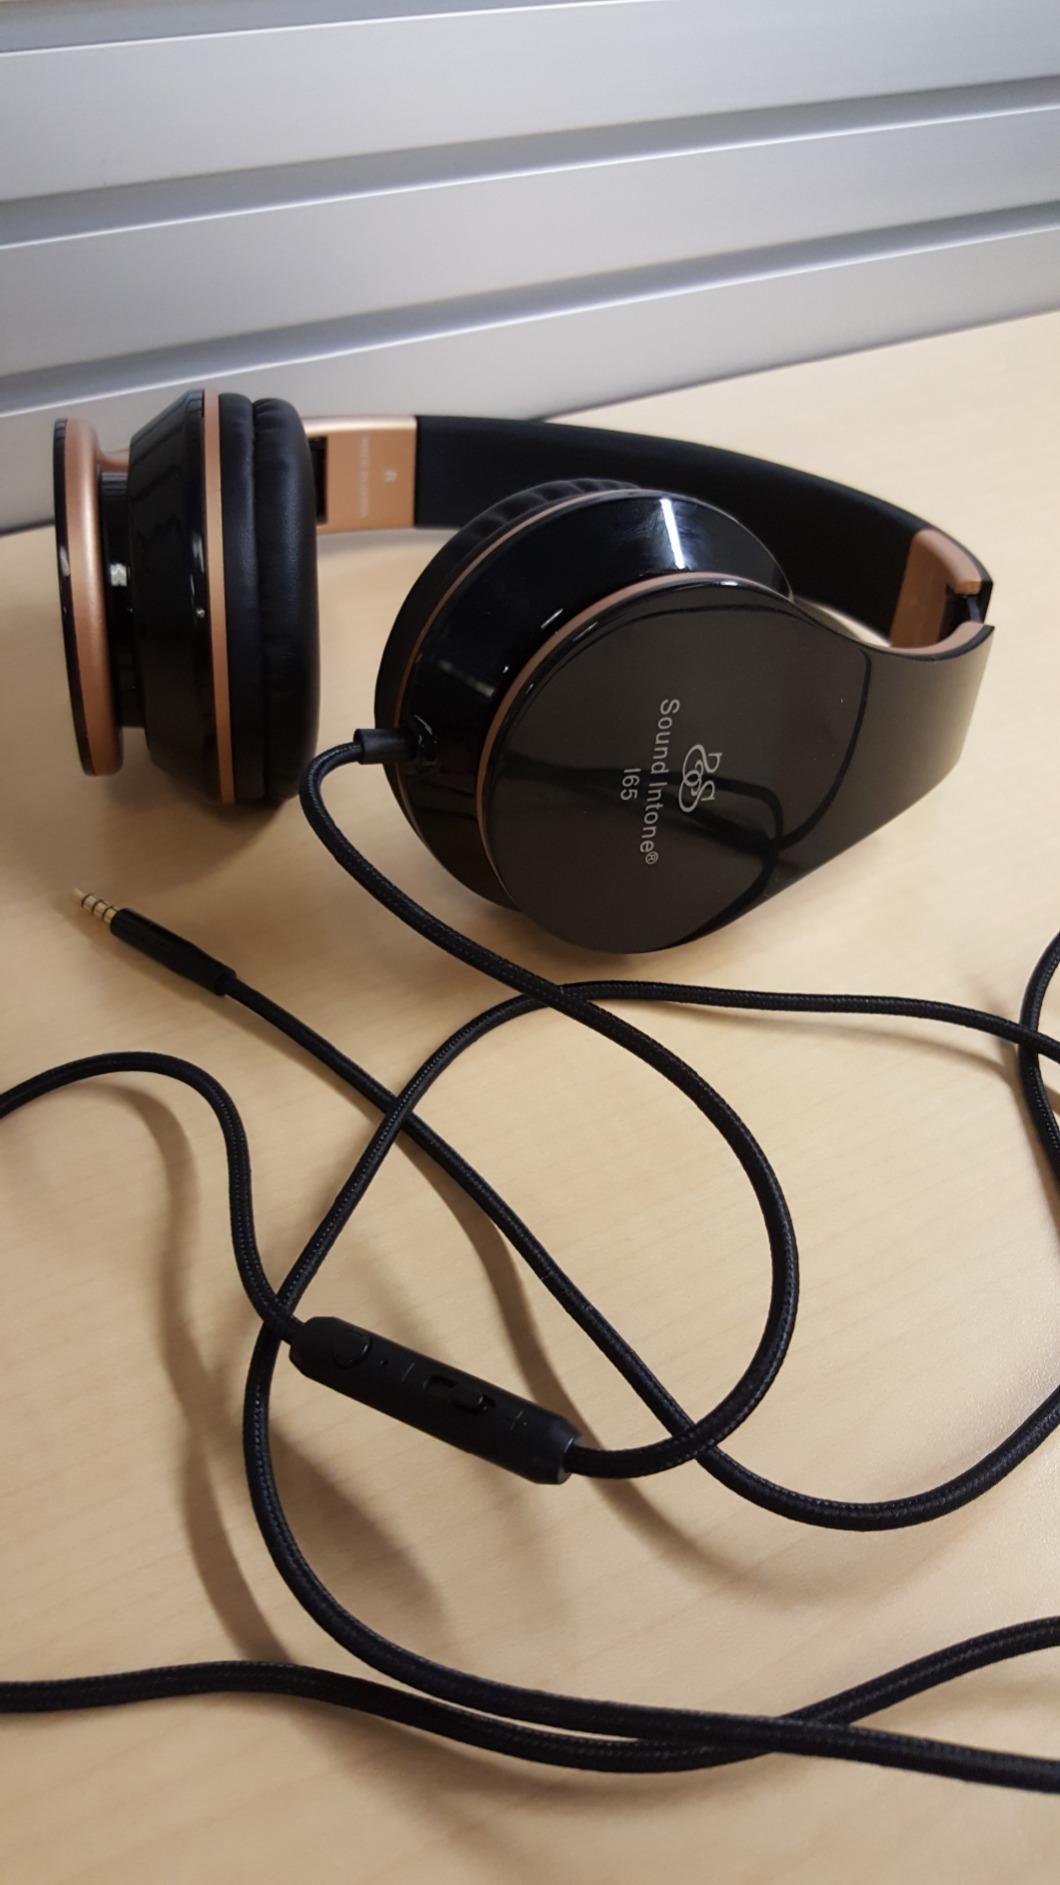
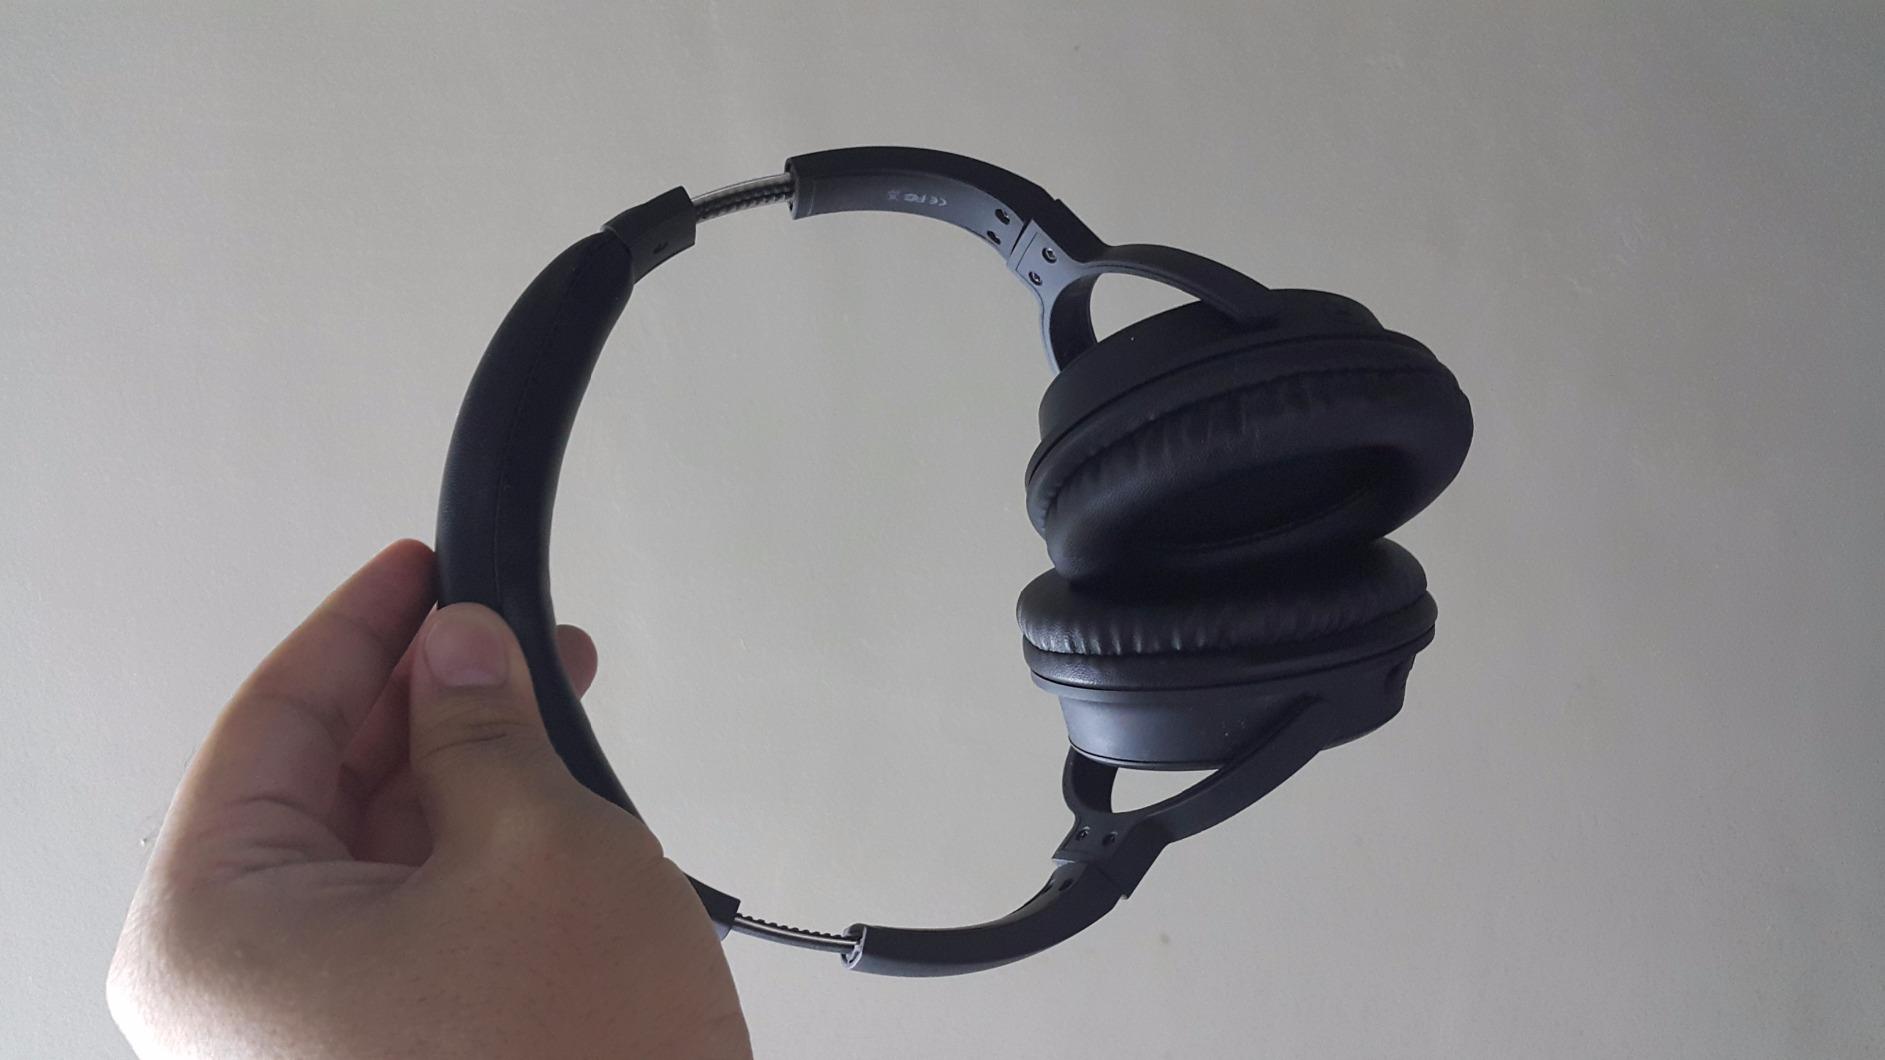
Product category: headphones
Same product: no